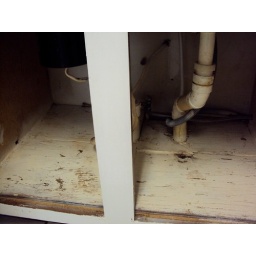
under kitchen sink